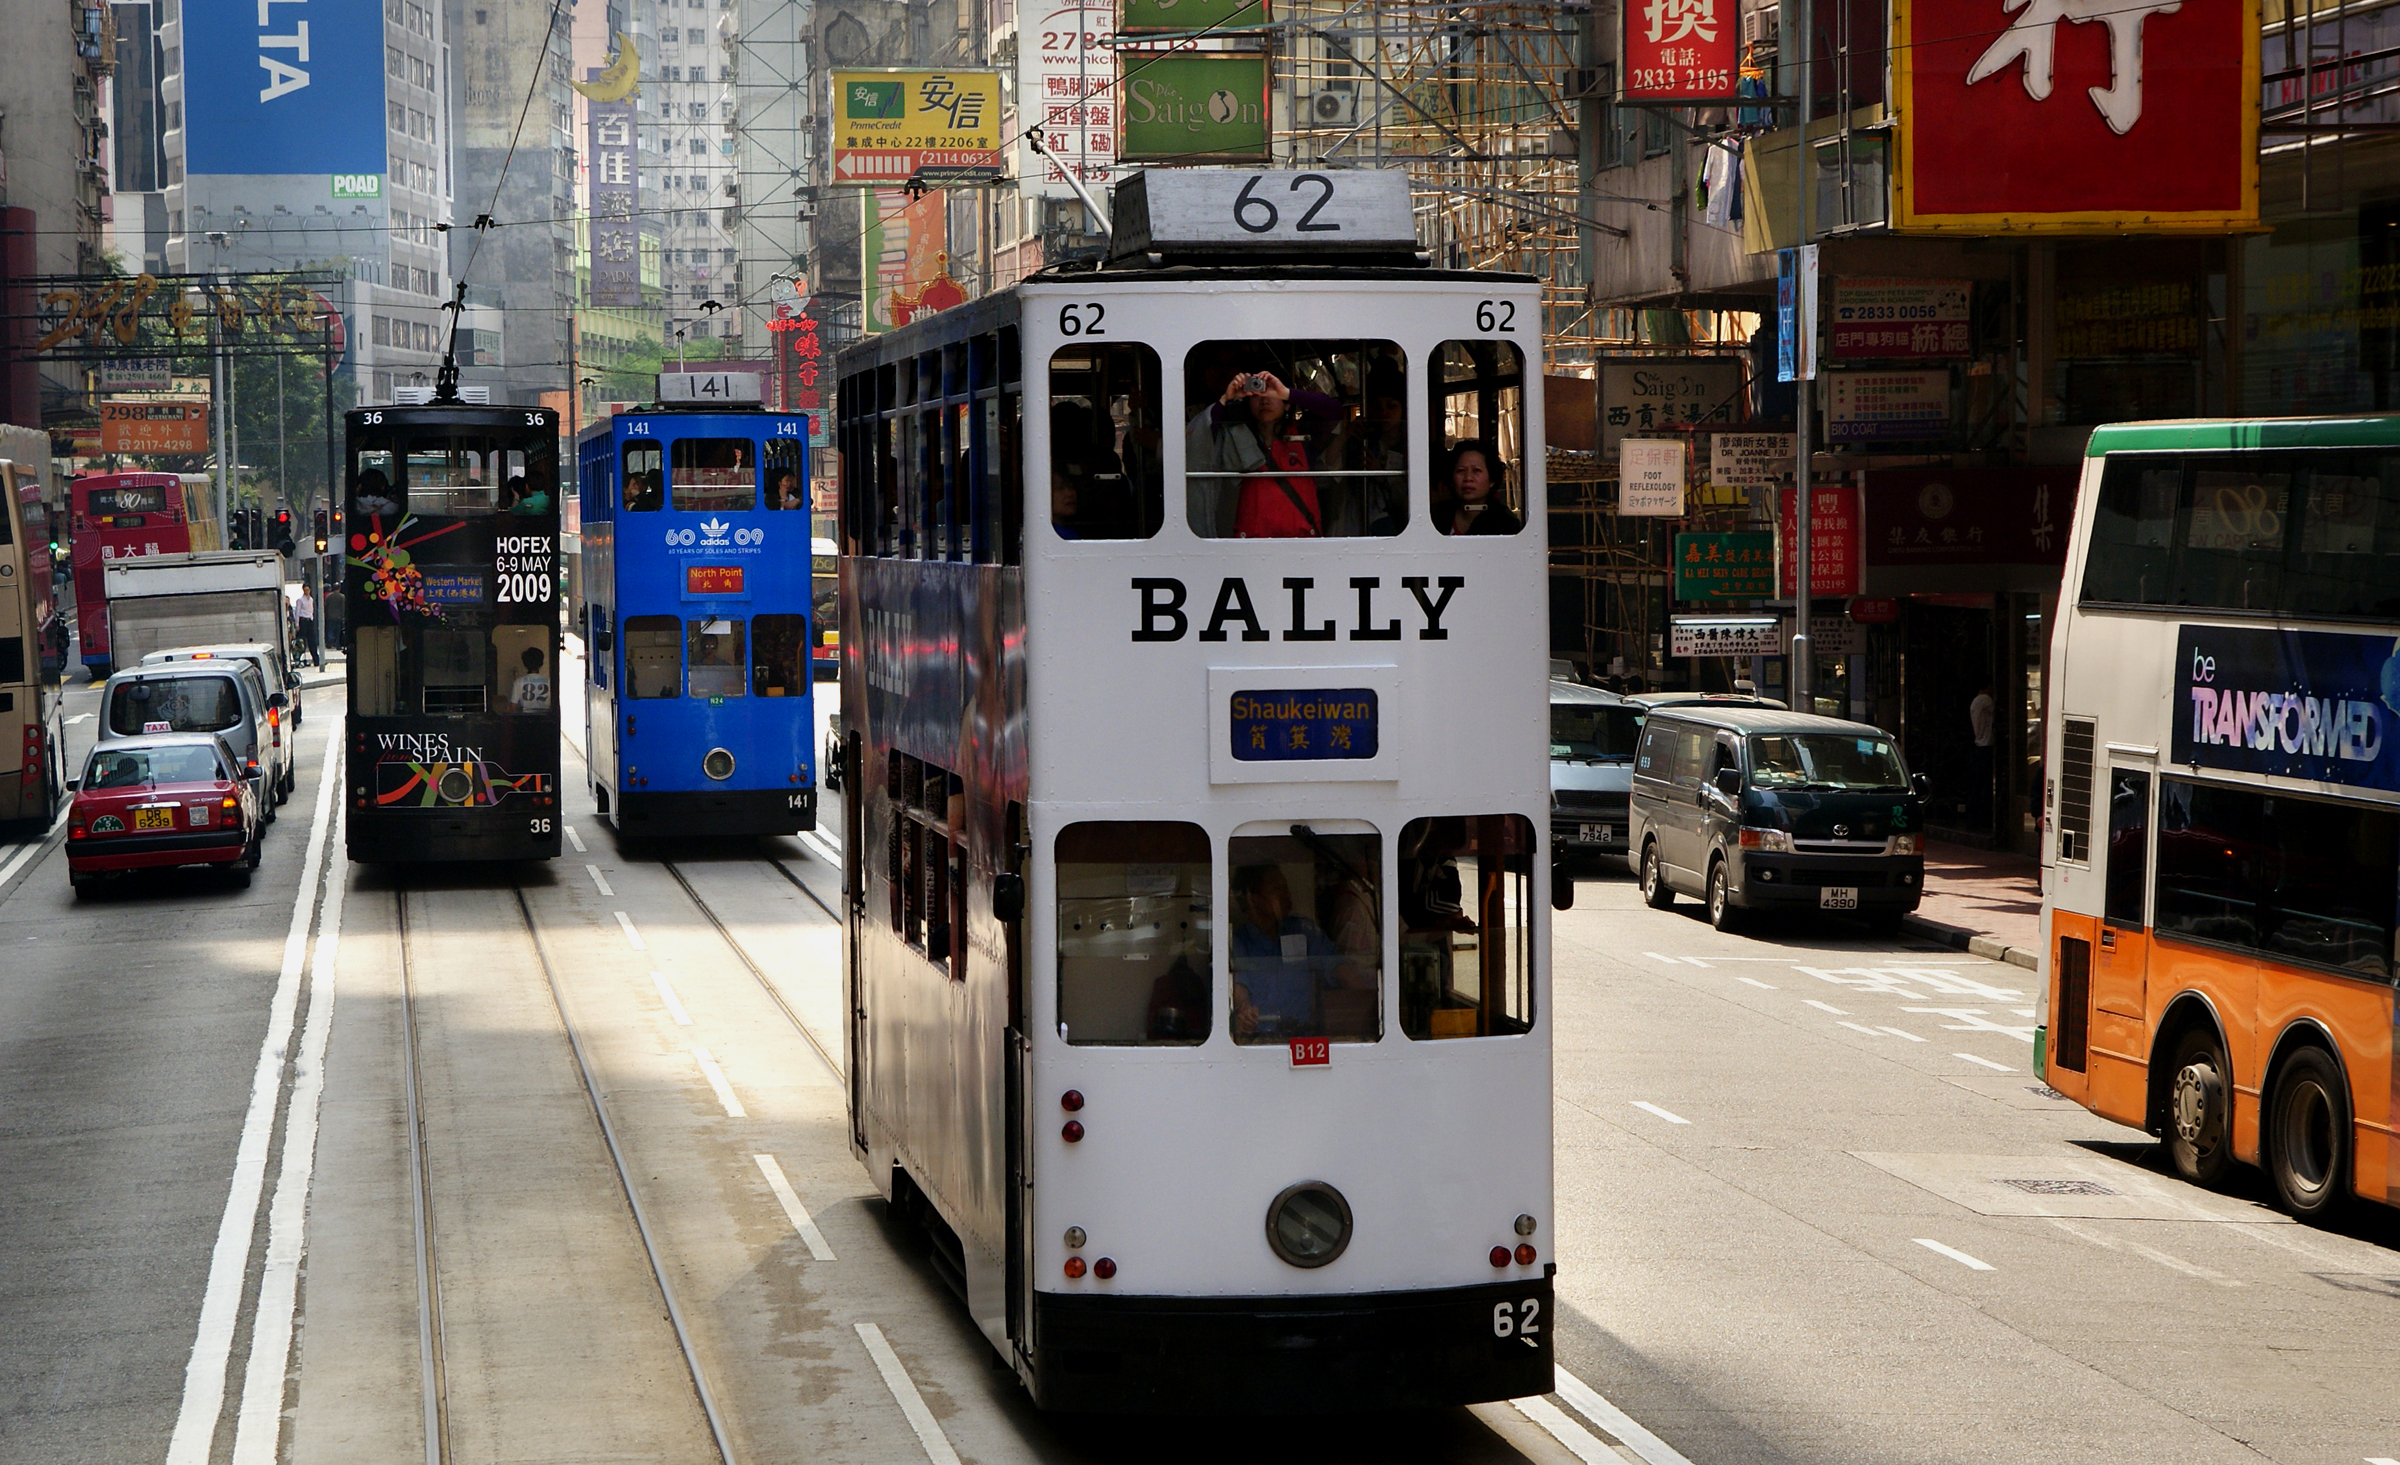
traffic, tram, transport, vehicle, lane, public transport, bus, boats, publictransport, trains, hongkong, trams, buses, hongkongtrams, land vehicle, mode of transport, metropolitan area